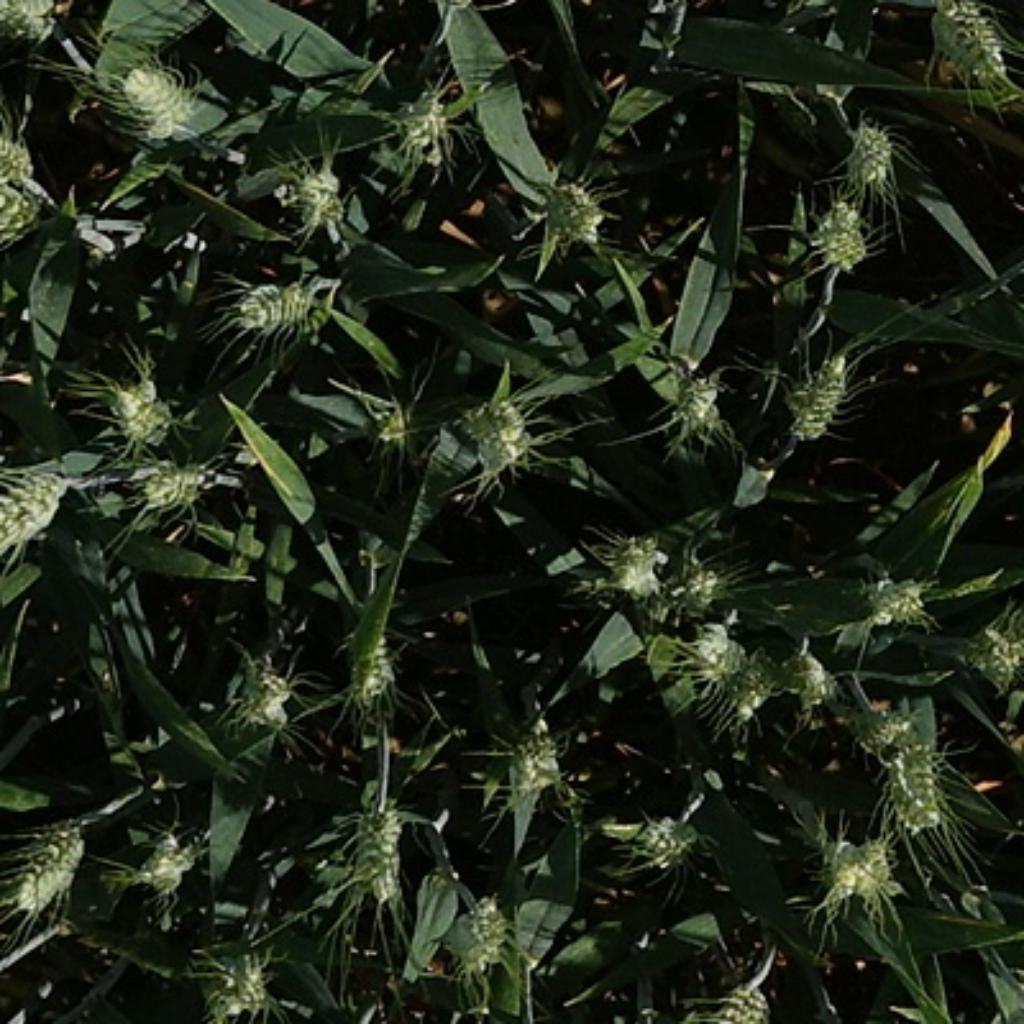
Country: France
Location: VLB
Wheat development stage: Filling